Yreka, California

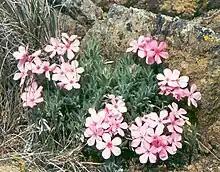
The Yreka Phlox ("Phlox hirsuta") is the city's official flower.

Yreka is approximately above sea level in the Shasta Valley, south of the Siskiyou Mountains and north of Mount Shasta, a dormant volcano that towers over the valley.